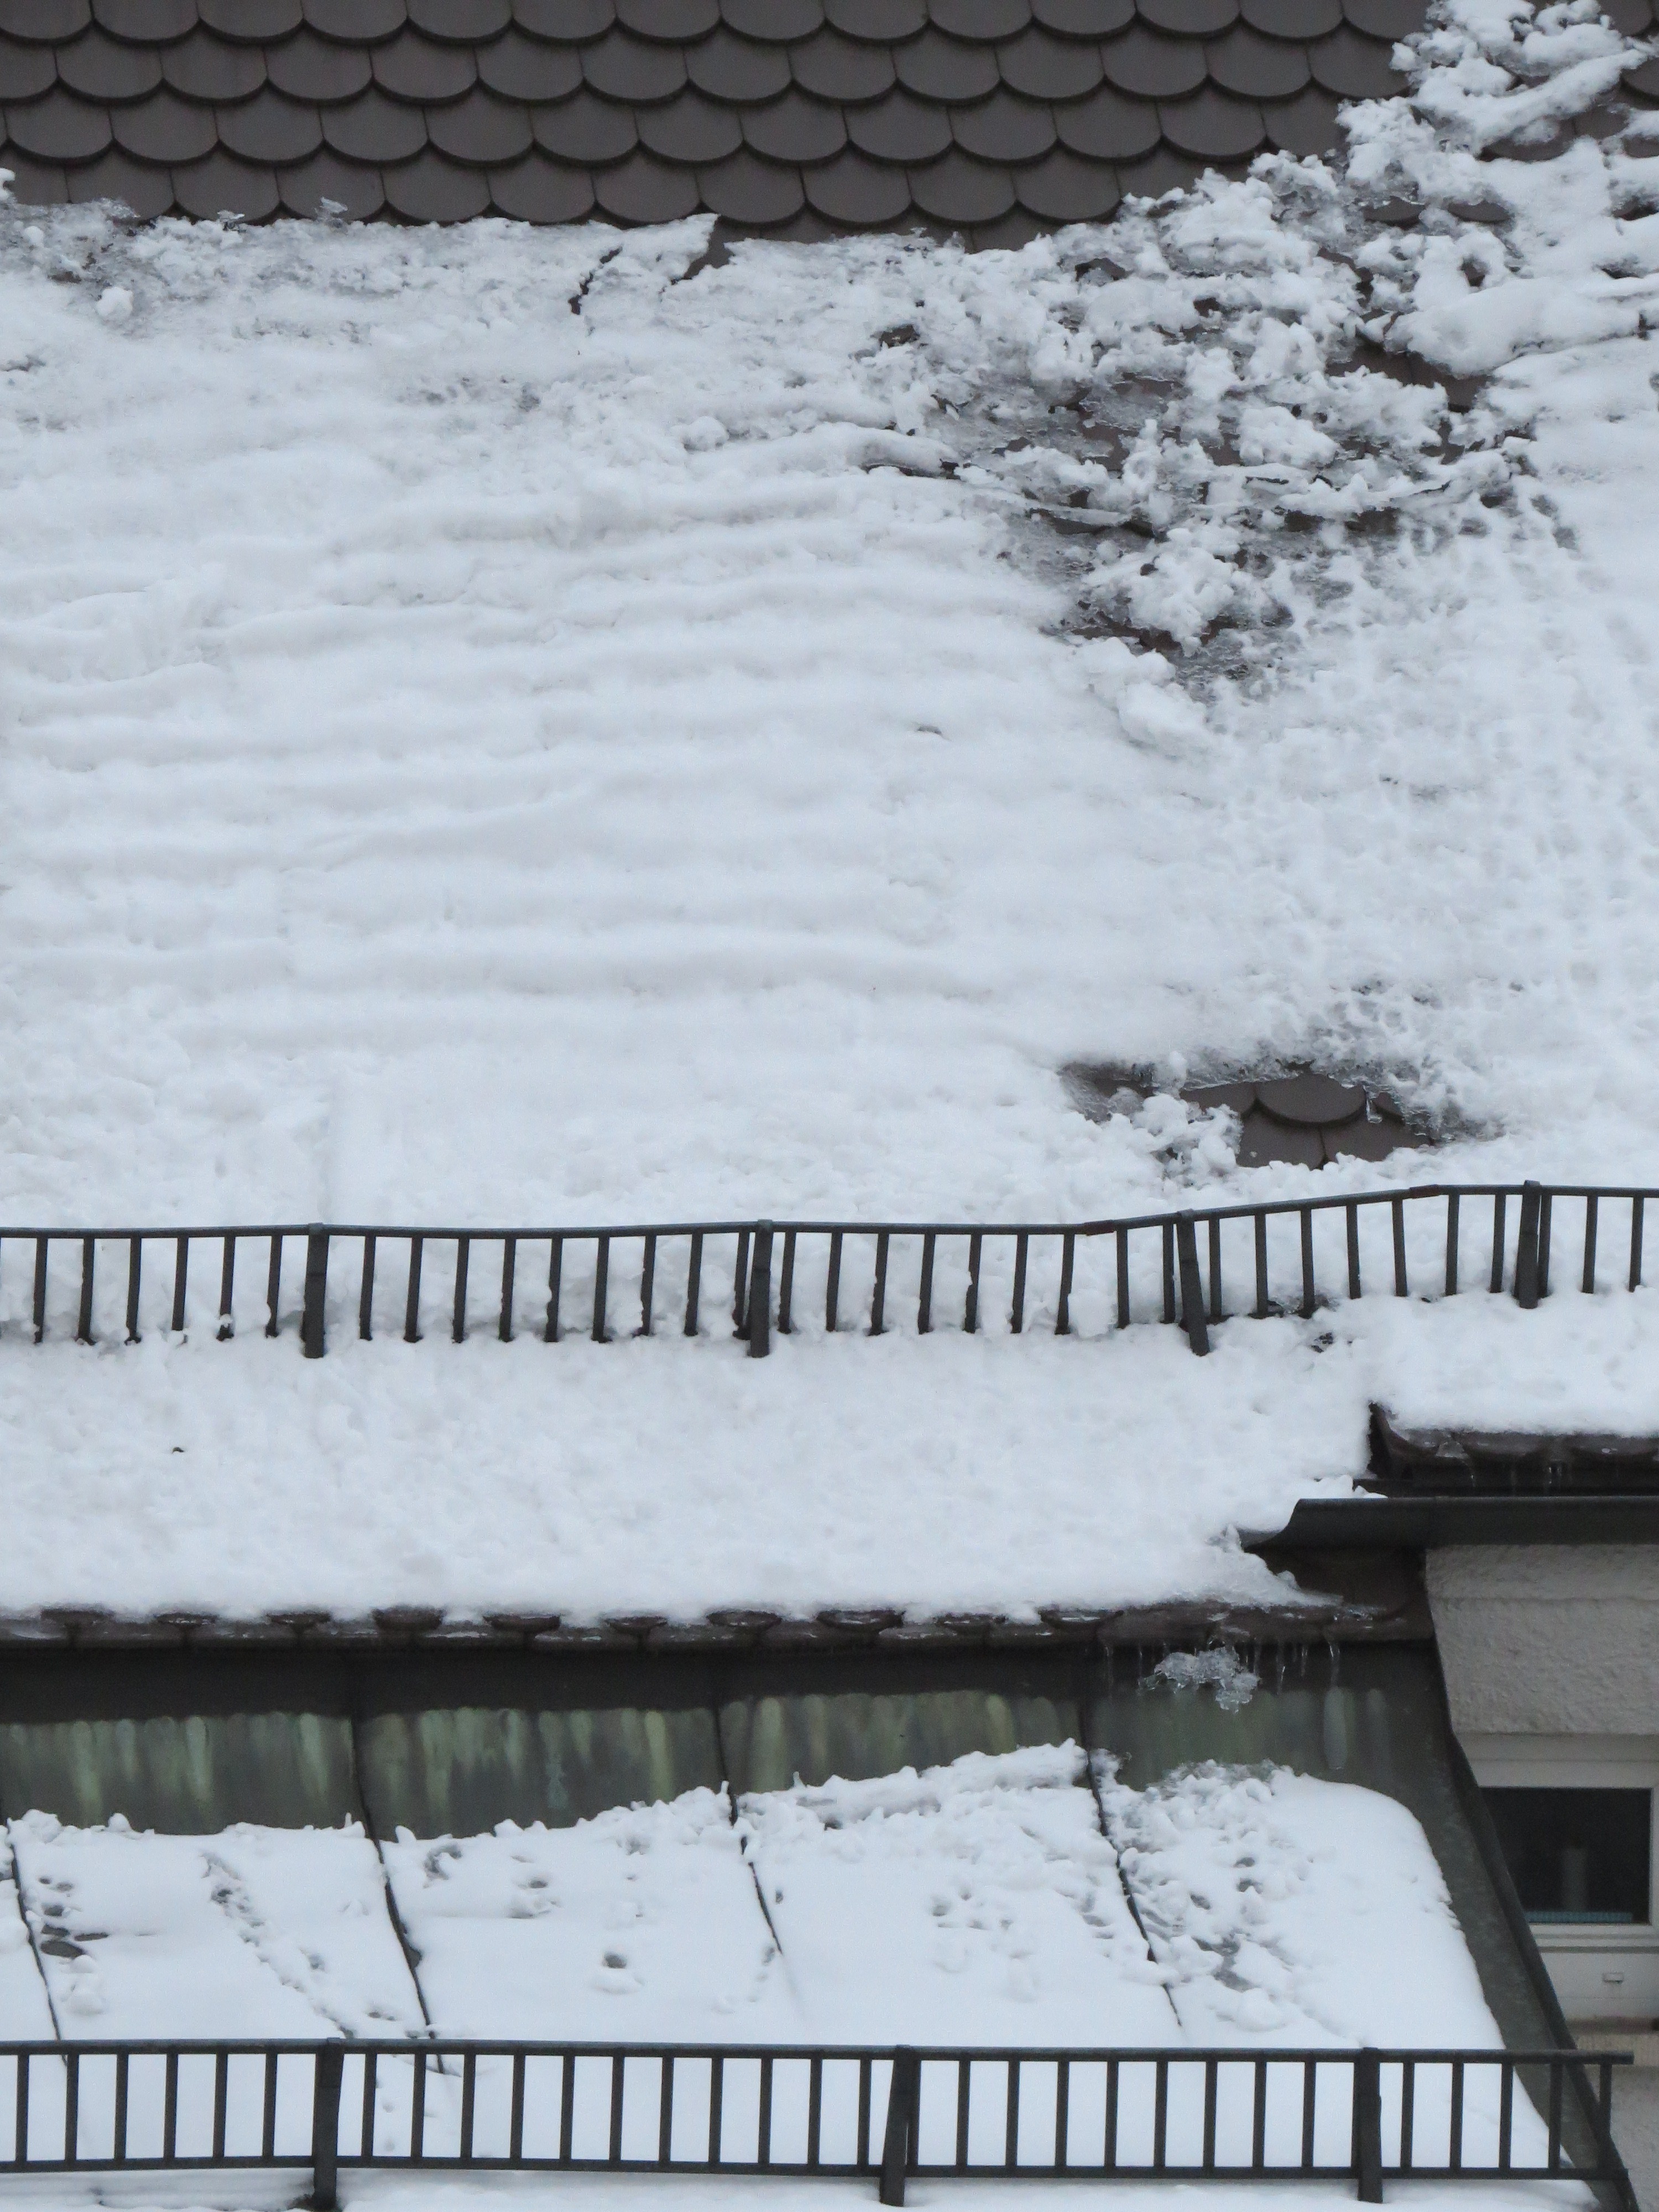
snow, winter, white, roof, ice, weather, season, blizzard, risk, freezing, powder skirt, winter storm, dachlawine, snow mesh